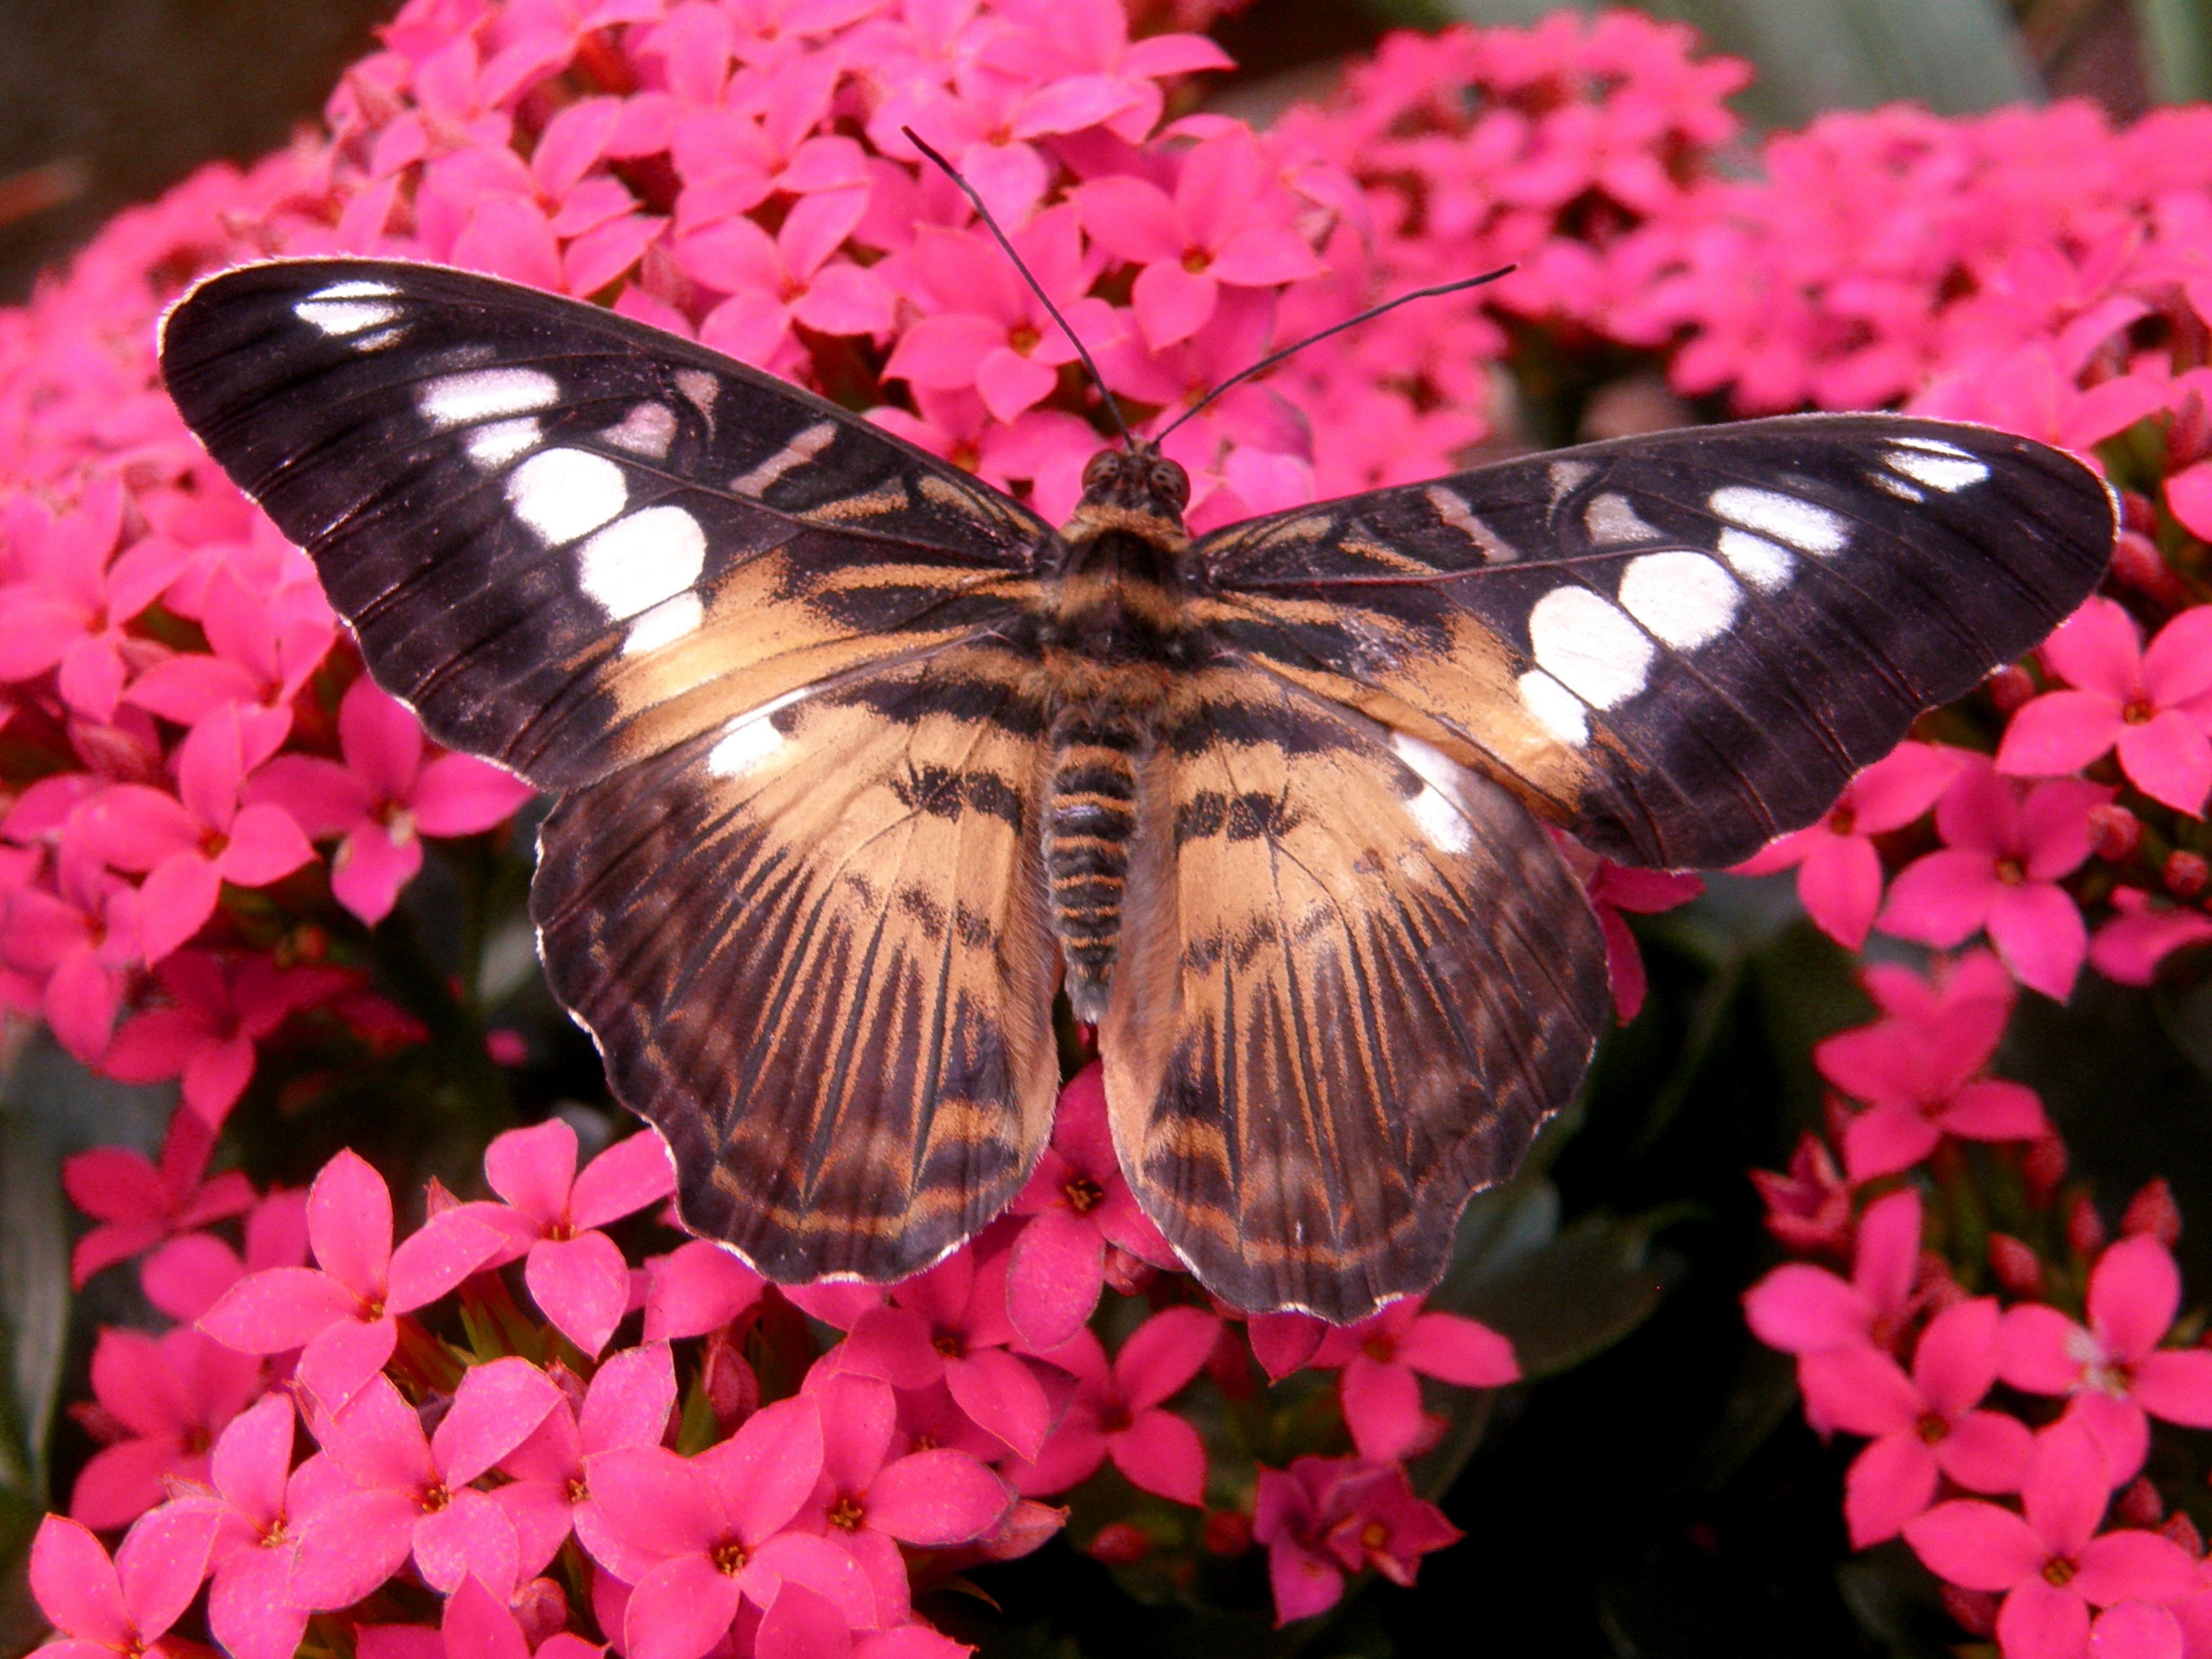
wing, flower, petal, insect, brown, butterfly, fauna, invertebrate, clipper, macro photography, arthropod, pollinator, moths and butterflies